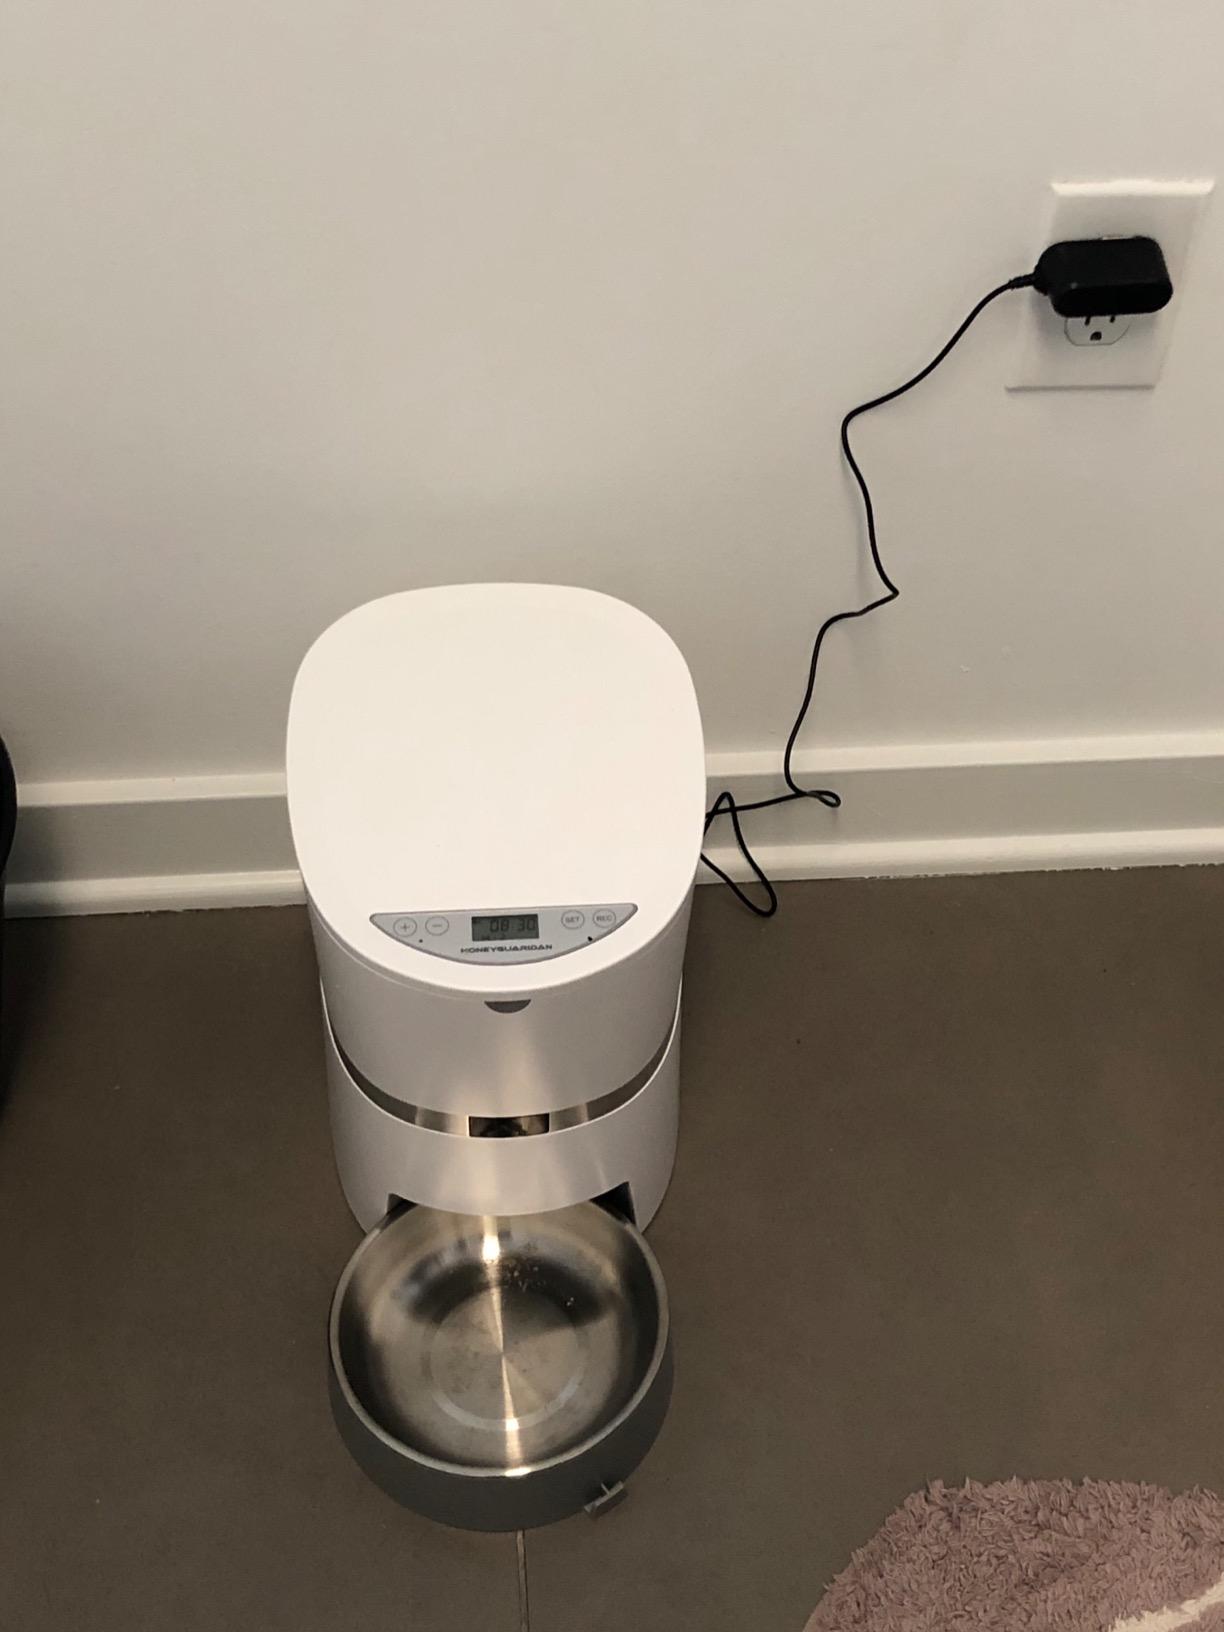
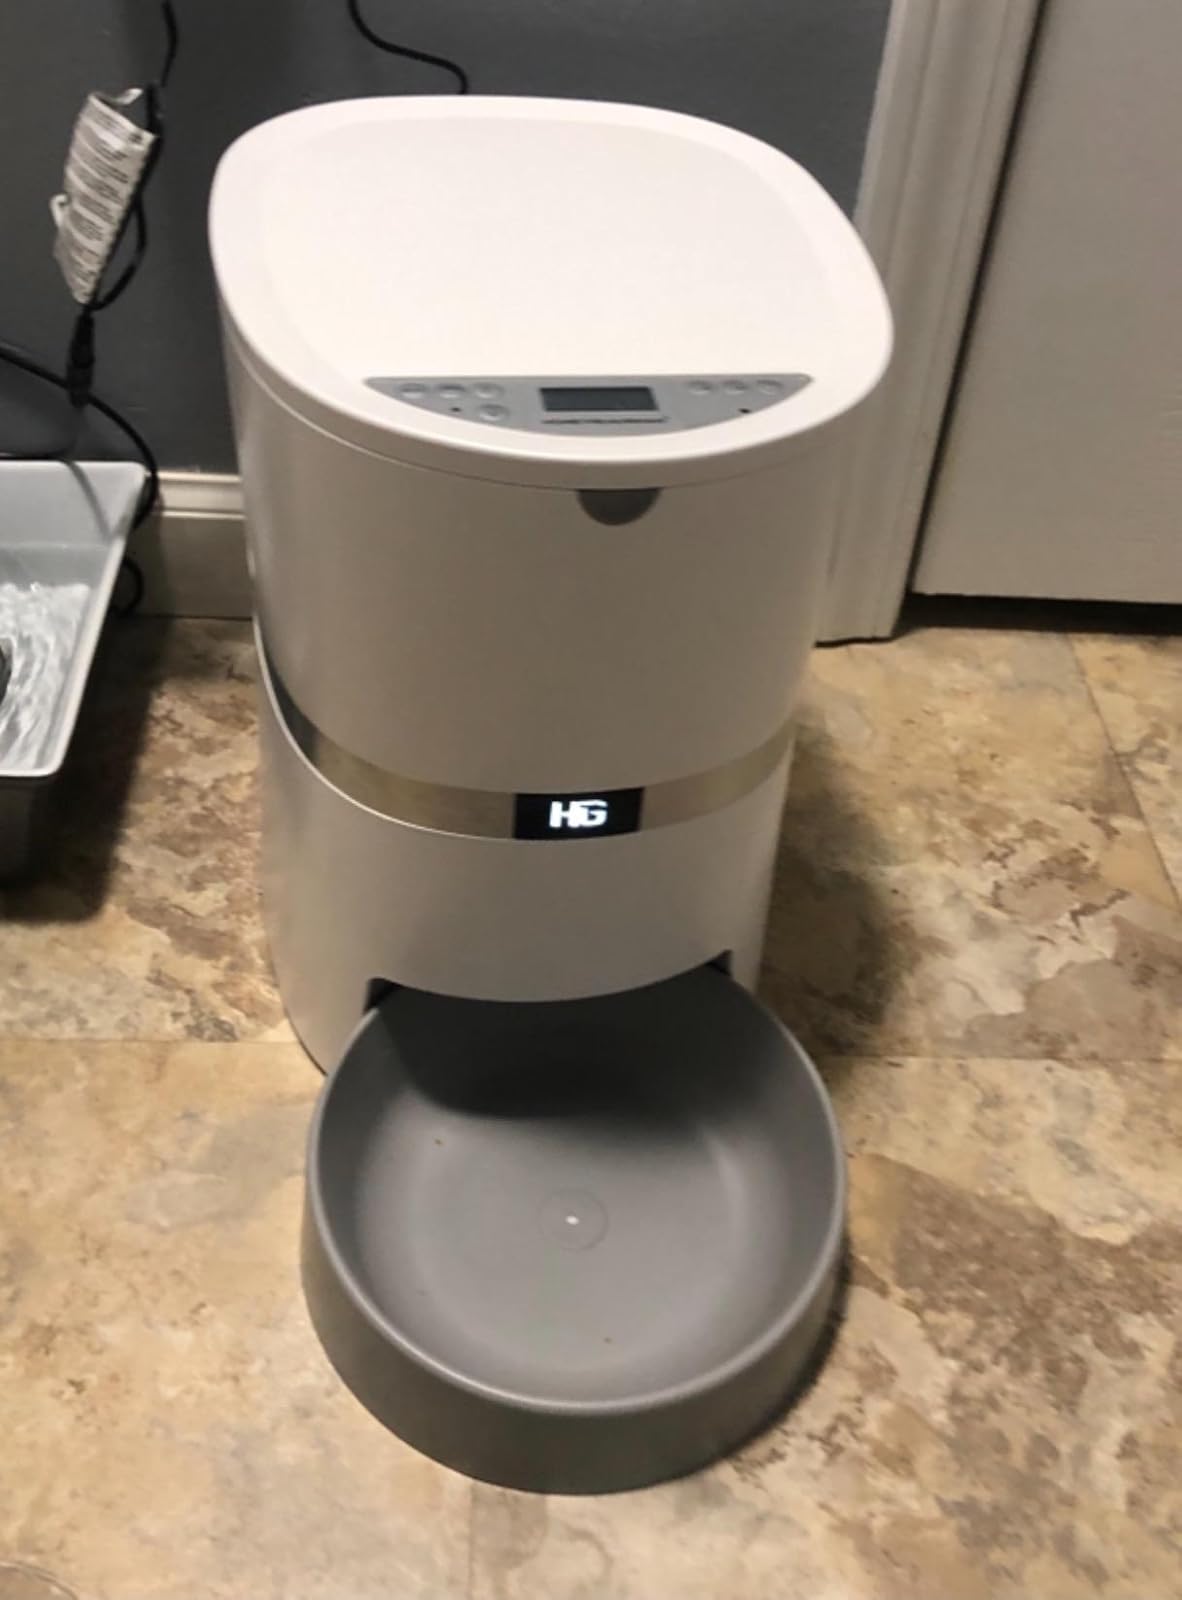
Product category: items_feeder
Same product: yes